Corruption in Haiti

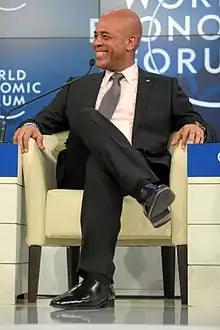
President Michel Martelly at the World Economic Forum in 2012

When Rene Préval became president for a second time, in 2006, he inherited a political crisis, with a small elite controlling the nation's wealth. In 2006, Haiti was at the very bottom of Transparency International's Corruption Perception Index (CPI). Preval promised a fight on poverty and his Prime Minister, Jacques Édouard Alexis, said the government would implement "draconian" measures to combat corruption. To aid in this front, Préval named Judge Claudy Gassant as Government Commissioner in August 2006.